Shuffling

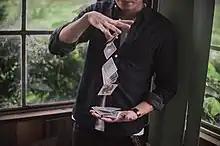
Shuffling trick

Magicians, sleight-of-hand artists, and card cheats employ various methods of shuffling whereby the deck appears to have been shuffled fairly, when in reality one or more cards (up to and including the entire deck) stays in the same position. It is also possible, though generally considered very difficult, to "stack the deck" (place cards into a desirable order) by means of one or more riffle shuffles; this is called "riffle stacking".